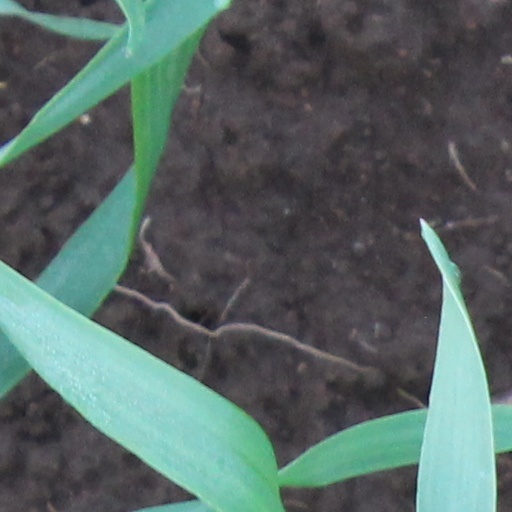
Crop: wheat